Battle of Kolb's Farm

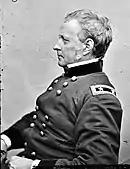
Joseph Hooker

Hood's corps held the Confederate right flank east of Kennesaw Mountain and north of Marietta. Loring's corps held the mountain in the center, with Featherston's division on the right, Walthall's division in the center, and French's division on the left. Hardee's corps held the left flank, with the divisions of Walker, Bate, Cleburne, and Cheatham deployed from right to left. Hardee's troops were posted behind Noses Creek, which was swollen from the recent heavy rains. In front of the main Confederate defenses was a fortified outpost line. The Confederate infantry defended a long front. Wheeler's cavalry guarded the right flank while Jackson's cavalry watched the left flank.